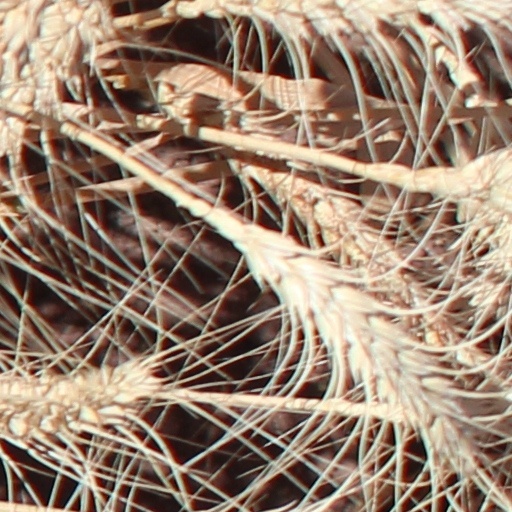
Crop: wheat